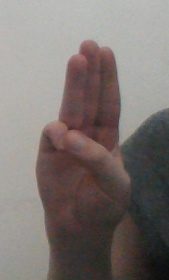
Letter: thaa